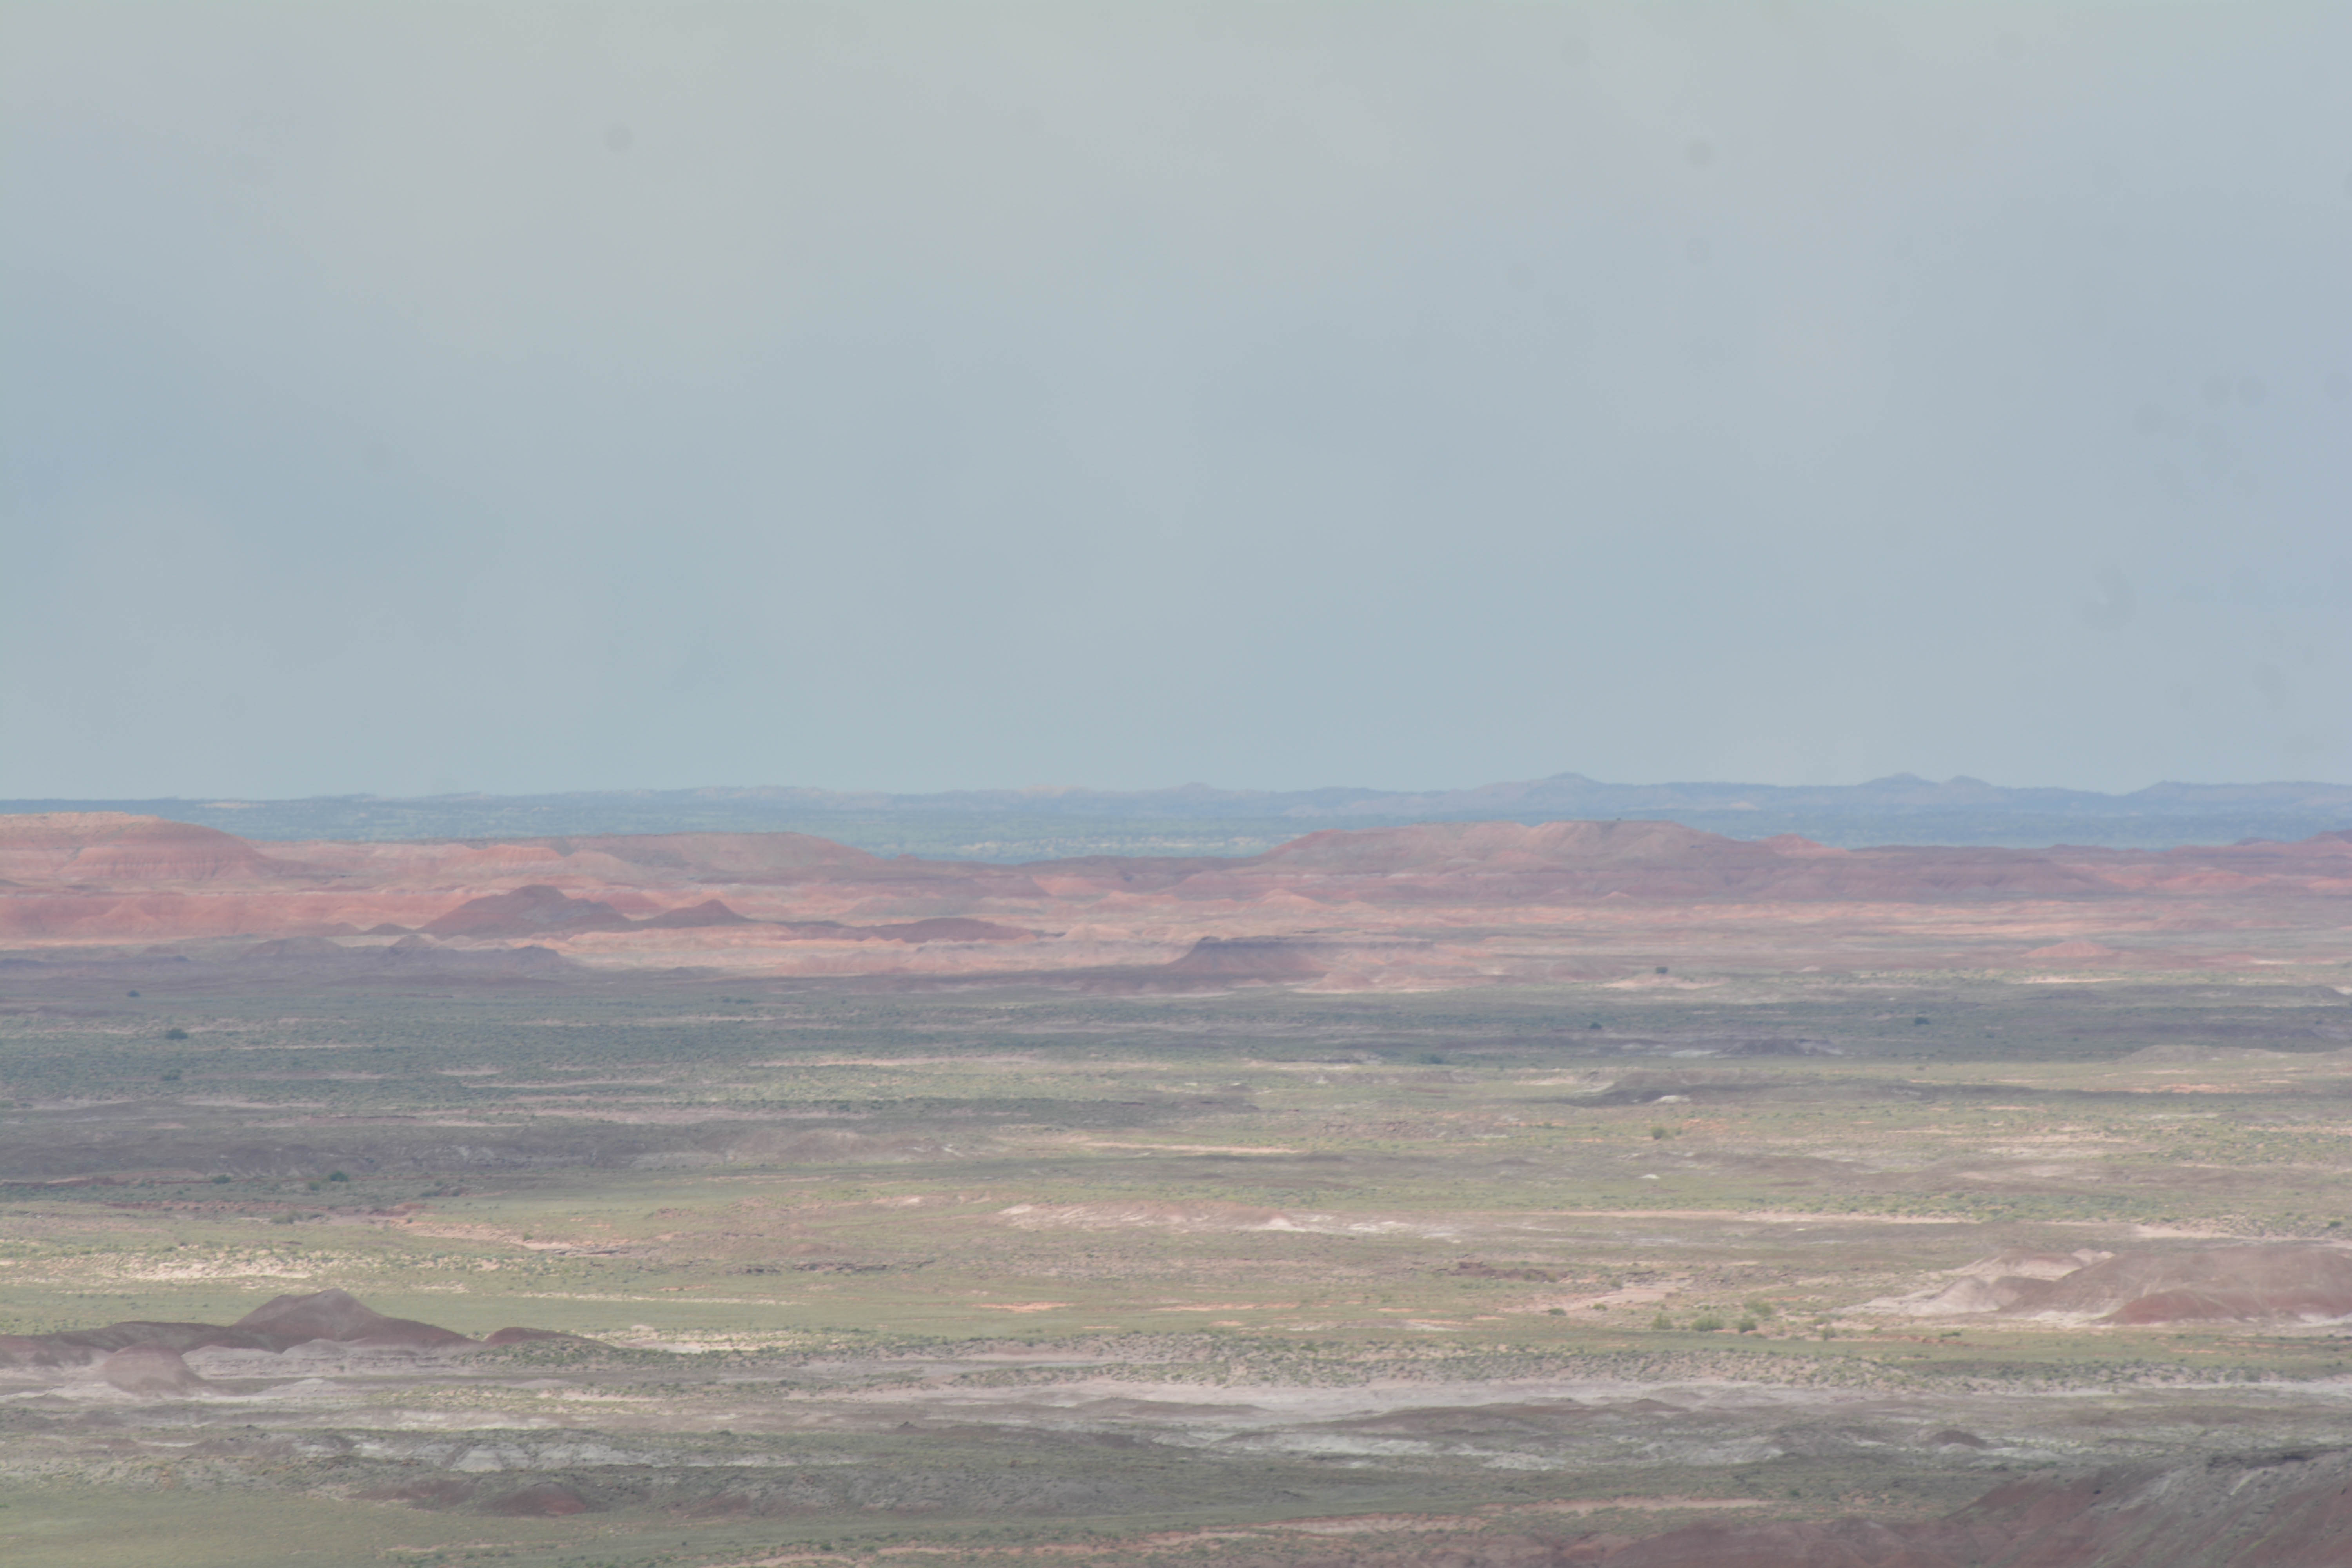
landscape, sea, horizon, mountain, cloud, prairie, hill, desert, plain, badlands, plateau, marccooper, painteddesert, petrifiedforest, route66, holbrook, arizonalandscape, habitat, ecosystem, tundra, steppe, landform, natural environment, geographical feature, atmospheric phenomenon, aeolian landform